John Colter

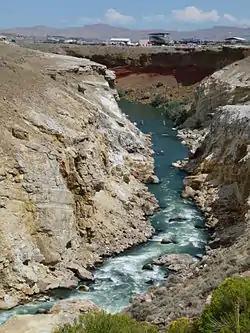
Colter's Hell of the Shoshone River, just west of Cody, Wyoming

It is not known if Colter produced his own crude map that informed Clark's version or if the details were simply dictated to Clark by Colter following his return to St. Louis after a six-year absence. Colter's Route was included in a version of Clark's map, titled "A Map of Lewis and Clark's Track Across the Western Portion of North America from the Mississippi to the Pacific Ocean," which was published in 1814. Clark's original field sketches, drawn on numerous separate sheets that traced the flows of principal rivers as opposed to traditional rectangular or square maps, were shown to President Jefferson in 1807 and did not include Colter's Route, as he was still traveling at the time. A version of these original field maps was produced in 1810 by Clark and Nicholas Biddle so that inaccurate recordings of latitude and longitude could be corrected by astronomer and mathematician Ferdinand Hassler. This 1810 manuscript provided the details of Colter's Route that were published in 1814. Several unexplained geographical discrepancies were printed on the 1814 map, including the Big Horn Mountains and basin being drawn about two times too large, an error believed to be Clark's. The nature behind these discrepancies eludes historians, as Clark had not only his own personal information of the region but information from George Drouillard and John Colter as well. It is likely that Colter never saw Clark's full field maps, as another major discrepancy places Colter's starting point at the midsection of Pryor Creek, as opposed to only geographically likely departing point at the mouth of the Big Horn River. The inaccuracies that plague the 1814 map's details of the area between Manuel's Fort on the Yellowstone and the likely location of Colter's Hell have fueled much of the scholarly disagreements surrounding Colter's Route.